Jolo

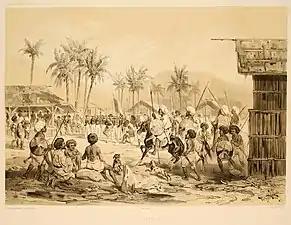
French explorer Jules Dumont d'Urville visiting the Sultan of Jolo

By 1878, the Spaniards had fortified Jolo with a perimeter wall and tower gates, built inner forts called Puerta Blockaus, Puerta España, and Puerta Alfonso XII; and two outer fortifications named Princesa de Asturias and Torre de la Reina. Troops, including a cavalry with its own lieutenant commander, were garrisoned within the protective confine of the walls. In 1880 appointed Governor Colonel Rafael Gonzales de Rivera dispatched the 6th Regiment from Jolo to the Siasi and Bongao islands. The Spaniards were not secure in their stronghold because it would be sporadically attacked. On 22 July 1883, it is reported that three unnamed juramentado succeeded in penetrating the Jolo town plaza and killed three Spaniards.; The word "Ajuramentado" was coined by Spanish colonel Juan Arolas after witnessing several such acts while serving duty in Jolo garrison.